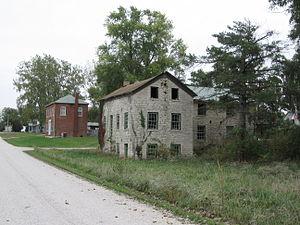
Franklin est une ville du comté de Lee, en Iowa, aux États-Unis. Elle est incorporée le 14 novembre 1874.